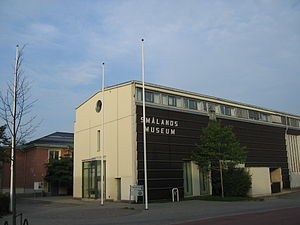
Smålands museum – Sveriges glasmuseum
Museets nye del
Smålands museum – Sveriges glasmuseum ligger i Växjö i Småland og er länsmuseum for Kronobergs län.